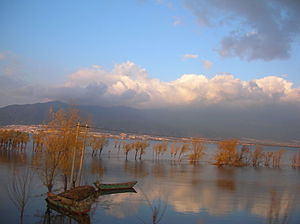
Erhai / Geografi
Erhai
Erhai, er en alpinsk bjergsø i provinsen Yunnan i det sydvestlige Kina. Navnet betyder den "Øreformede sø", men er også kendt som Yeyuze eller Kunming Søen i tidligere tider. En almindelig brugt fejloversættelse er Erhai Søen.